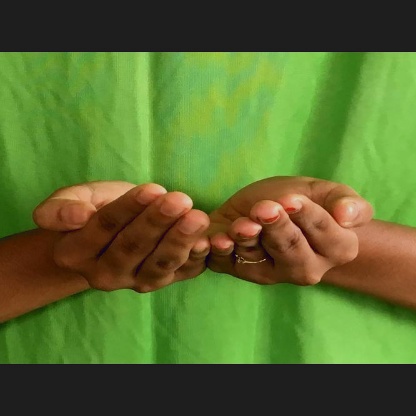
Mudra: Pushpaputa